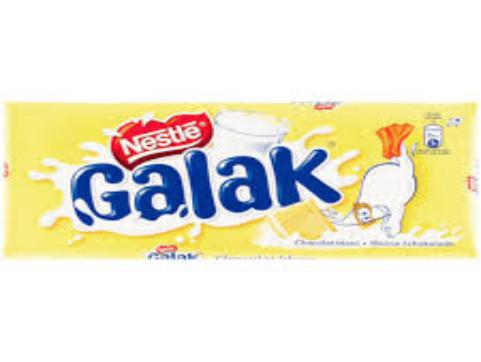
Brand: galak
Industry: Food